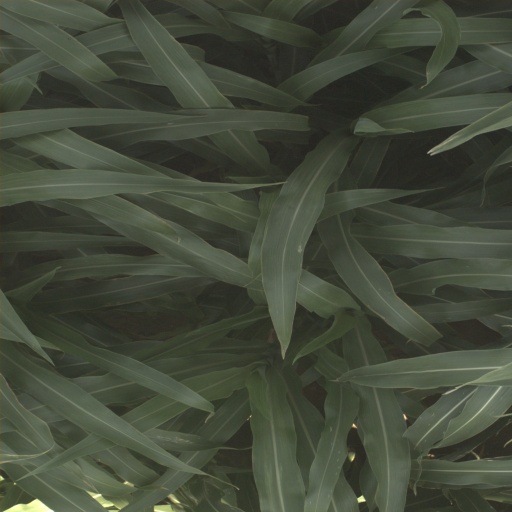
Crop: sorghum